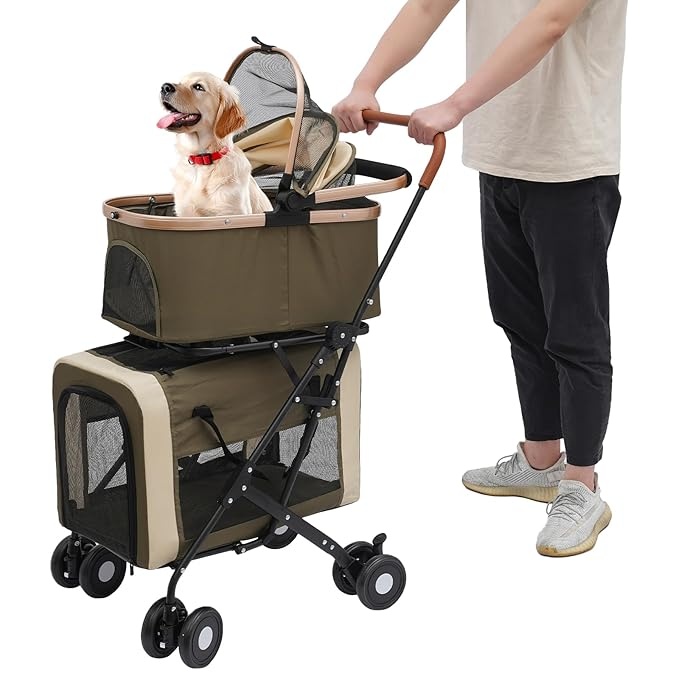
Foldable Pet Stroller for Small & Medium Dogs, Double Dog & Cat Stroller with 3-in-1 Travel System, Detachable Pet Carrier with Wheels for Cats and Dogs up to 77 lbs, Dark Green
Brand: TREMENPOW
About This 300D Oxford 【Enjoy Exceptional Materials】- This double layer stroller is carefully crafted from 300D Oxford cloth and heavy-duty steel, making it tear-resistant, long-lasting, and able to easily carry heavy loads. Whether for daily outings or long-distance travel, it will provide you with lasting and reliable companionship, ensuring that every journey is safe. 【3-in-1 Multifunctional Design】- This double dog stroller features a unique double-layer structure, with both the upper and lower tiers comfortably accommodating your beloved pets. With a maximum weight capacity of 77 pounds, whether you have two dogs or multiple cats, this stroller can handle it with ease. Not only does it save space, but it also makes managing your pets more convenient. 【Ultimate Breathability and Comfort】- Our 3-in-1 cat stroller features an innovative breathable mesh fabric design, ensuring unobstructed airflow inside the stroller and keeping your beloved pet cool and comfortable. The soft cushions inside provide your pet with cloud-like comfort, keeping them happy even during long trips. Additionally, the thoughtful sunshade not only effectively blocks out sunlight but also provides comprehensive protection for your pet in all weather conditions. 【Innovative Pet Travel Solution】- This dog carriage cart not only includes a stylish pet stroller but also comes with two multifunctional pet carriers. The clever combination makes it easier and more enjoyable for multi-pet families to go out. Whether you attach the backpack to the stroller for travel or use it separately as a handheld or shoulder-carried pet bag, it provides your beloved pet with a safe and comfortable travel experience. 【Safe & User-Friendly】- Equipped with 360° swivel wheels, effective shock absorption, and a dual braking system, this dog and cat stroller ensures smooth and stable maneuverability. Safety features include body locks, carrier leashes, and zipper enclosures to prevent pets from escaping. Overview Brand : TREMENPOW Color : Dark Green Material : Oxford Fabric, Steel Fabric Type : 300D Oxford Frame Material : Carbon Steel
Category: Animals & Pet Supplies > Pet Supplies > Pet Strollers > Double-Decker Strollers